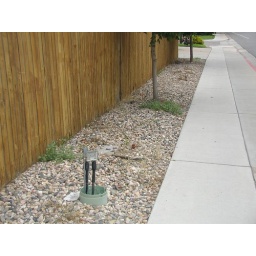
Weeds growing in gravel and telephone box cover is missing